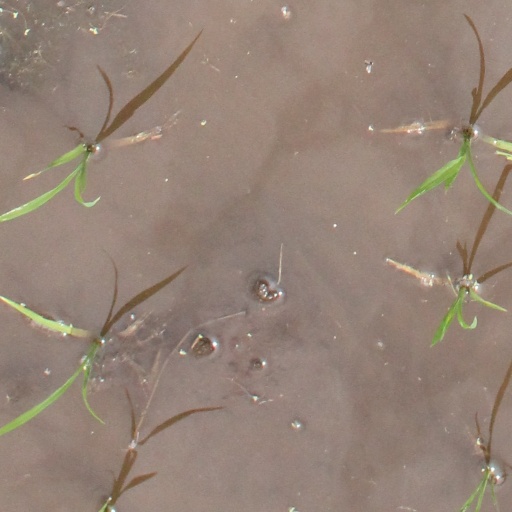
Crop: rice